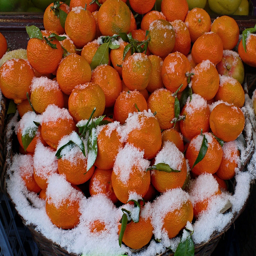
Pile of oranges at a market with leaves, branches, and snow.
a bunch of oranges are covered in ice shavings
A bunch of fresh frozen fruit sitting here.
A pile of oranges covered in lots of snow.
lots of oranges in a bucket with snow on them